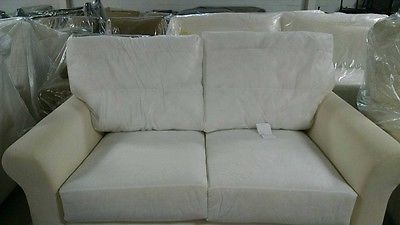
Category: sofa